Wharram Percy

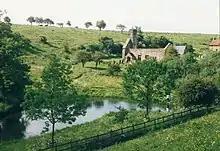
View north across the fish pond to the deserted village

The site is now in the care of Historic England. Although only the ruined church is easily visible above ground, much more of the village layout can be seen in the surrounding fields.